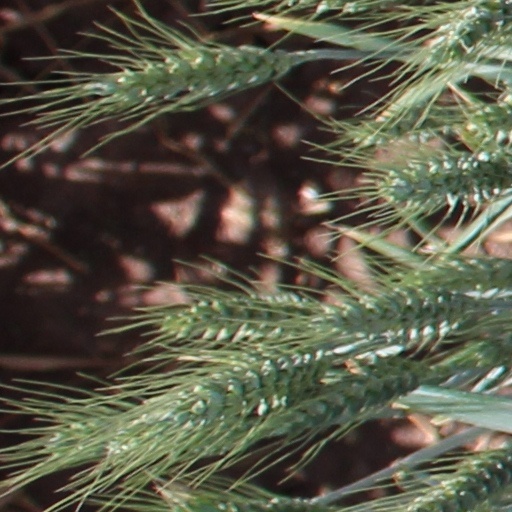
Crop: wheat